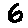
Label: 6